William Penn

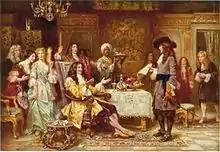
"The Birth of Pennsylvania", a 1680 portrait by Jean Leon Gerome Ferris, featuring Penn facing King Charles II

In 1668, Penn published the first of many pamphlets, "Truth Exalted: To Princes, Priests, and People". He was a critic of all religious groups, except Quakers, which he saw as the only true Christian group at that time in England. He branded the Catholic Church "the Whore of Babylon", defied the Church of England, and called the Puritans "hypocrites and revelers in God". He lambasted all "false prophets, tithemongers, and opposers of perfection". Pepys thought it a "ridiculous nonsensical book" that he was "ashamed to read".